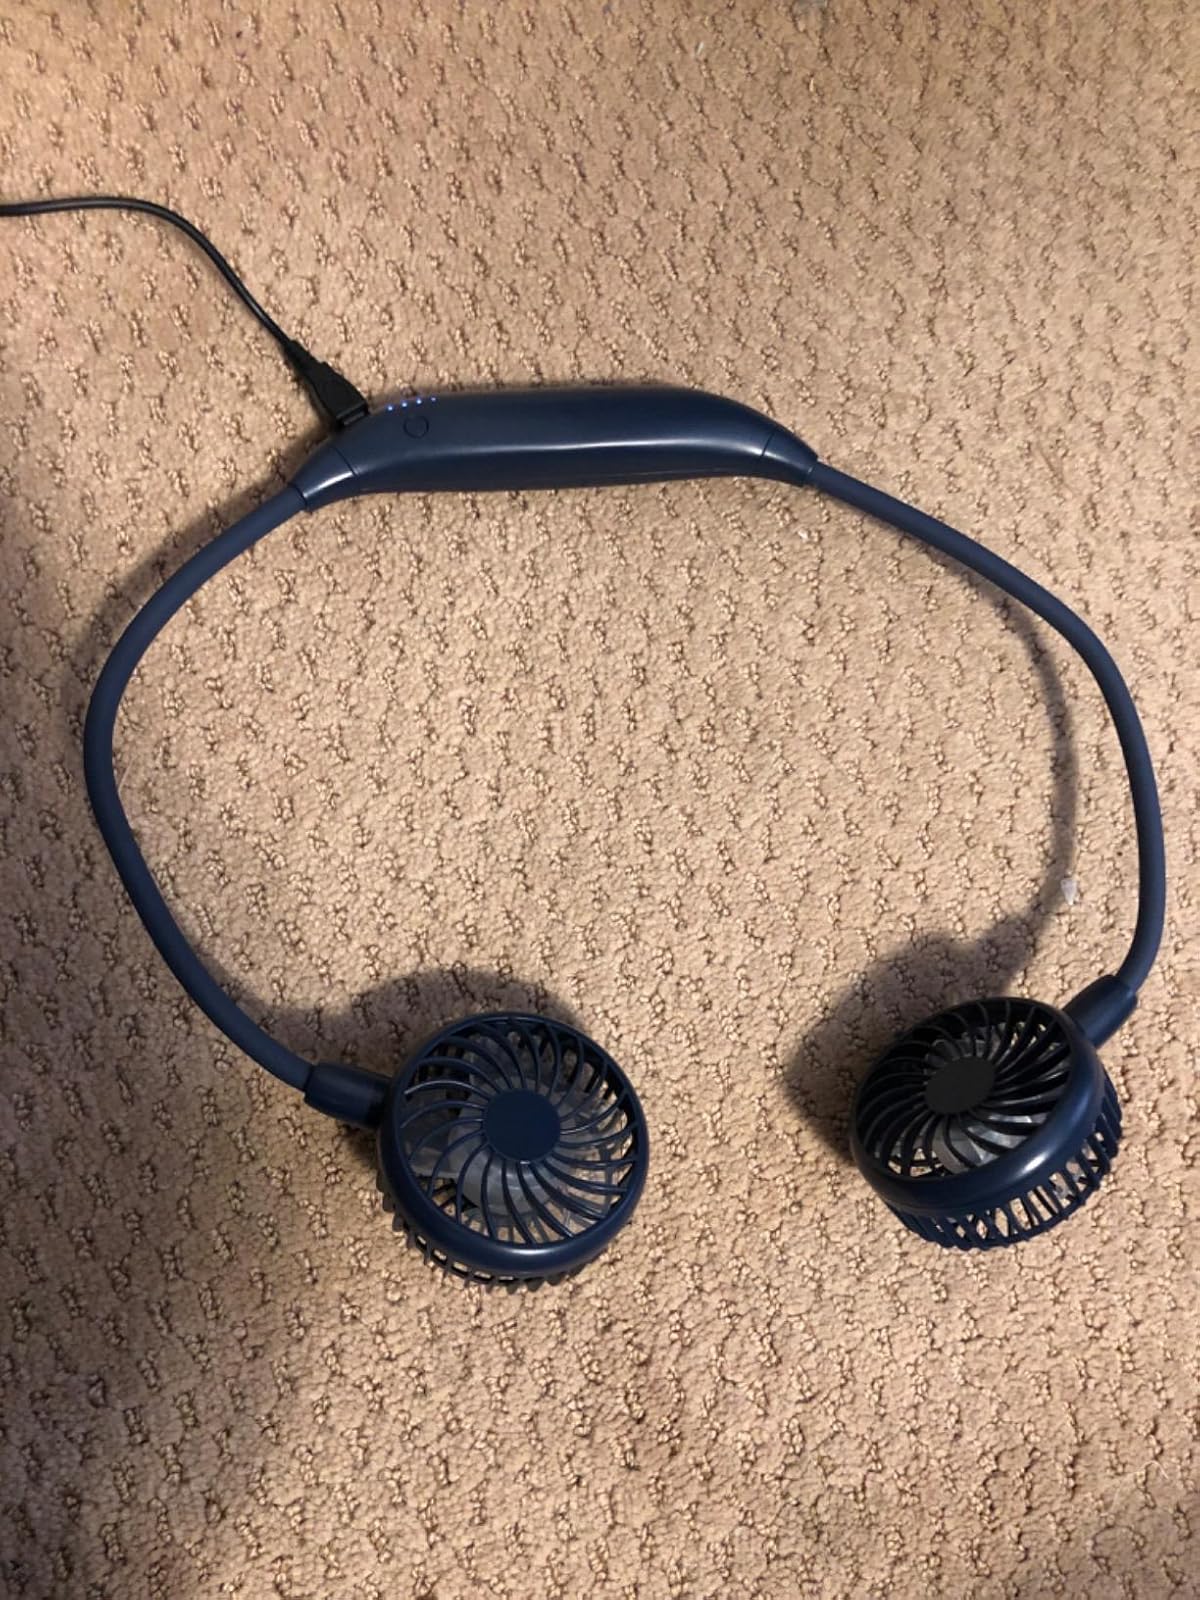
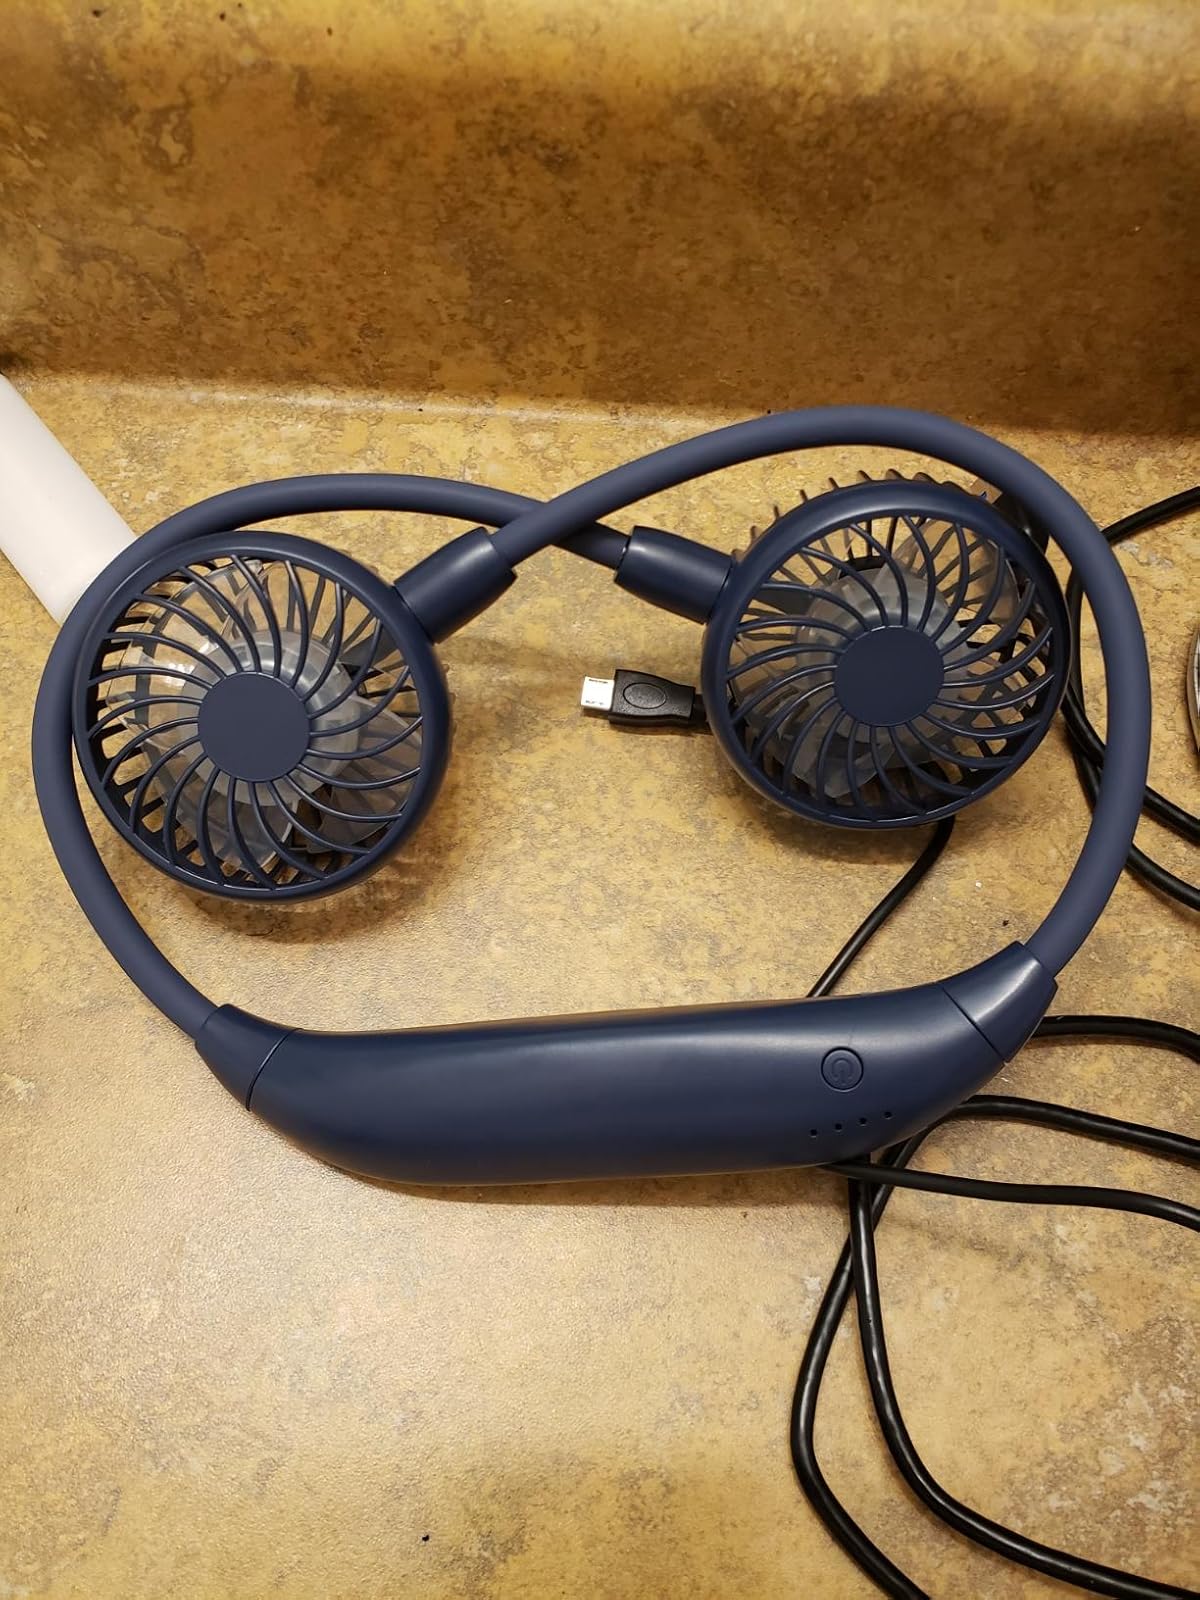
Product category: fan
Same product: yes